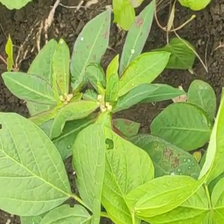
Weed species: Moti_dudhi(Euphorbia_geneculata_L)